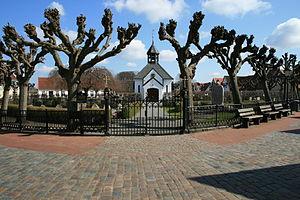
Schleswig est une ville du Nord du Schleswig-Holstein, en Allemagne. La ville est la préfecture et la plus grande ville de l'arrondissement de Schleswig-Flensbourg. La commune a le statut officiel de ville.